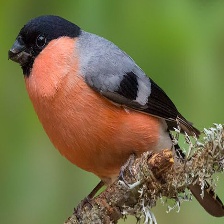
Species: EURASIAN BULLFINCH
Scientific name: PYRRHULA PYRRHULA